Nicolas Mathieu Rieussec

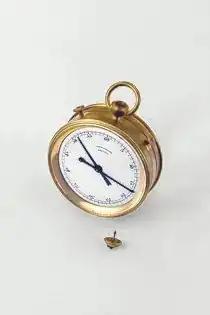
Improvements to Chronographs invented by Nicolas Rieussec - 1845

On the eve of 1830, Nicolas Mathieu's brother Nicolas Joseph Rieussec was interested in selling heating wood. It was in this context of a new business being developed by his brother that our watchmaker filed two new patents, both completely unrelated to watchmaking. On 5 September 1832 he drew up an application for “a cart for transporting heating wood to a residence [and called a] cart with measuring device [voiture porte mesure] or improved dray.”